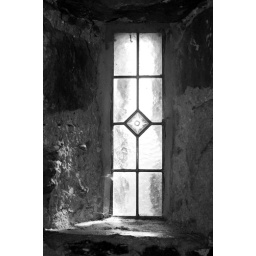
Melleray in black and white